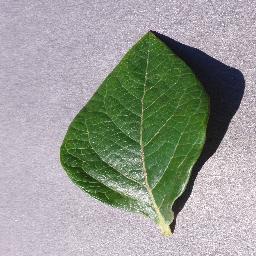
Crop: blueberry
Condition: healthy